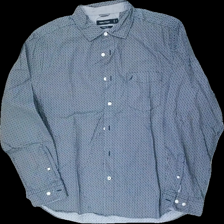
View: front
Type: Shirt
Category: Men
Brand: Not in the list
Brand text on label: Nautica
Colors: Blue, White
Material: 100% cotton
Pattern: Other
Cut: Regular
Size: XL
Season: All
Price range: 100-150
Recommended usage: Reuse